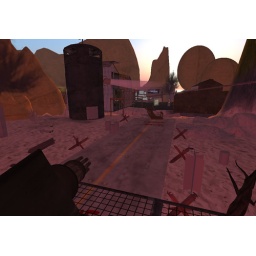
Entrance to Bartertown.... you have to cross the 'dead zone' ..... in range of the mini gun position on the wall